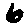
Label: 6